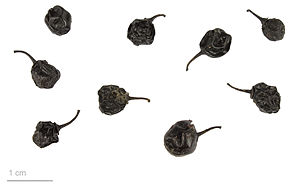
Vrietorn
Rhamnus cathartica
Vrietorn eller Korsved er en op til 10 m høj busk eller træ, der vokser i skovbryn og på overdrev. Hele planten er giftig. Den er mellemvært for Havrens Sortrust. Velegnet til skovbryn og vildtplantninger.